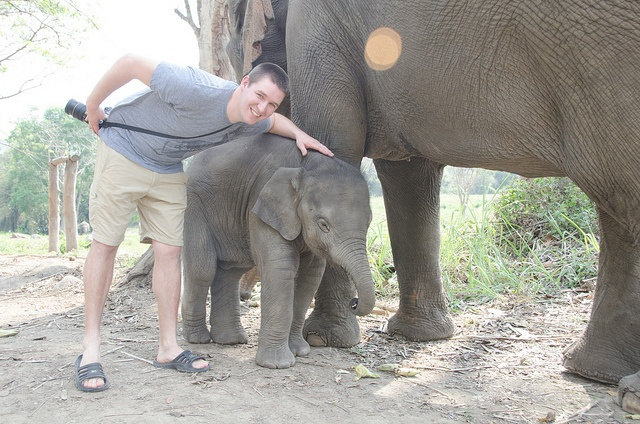
A man stands next to a pair of elephants.
A man is standing with a baby elephant who is standing near an adult elephant.
A man smiles while standing next to a baby elephant and it's mother.
A young man is petting a baby elephant next to a larger one.
a young man bending over to pet a baby elephant